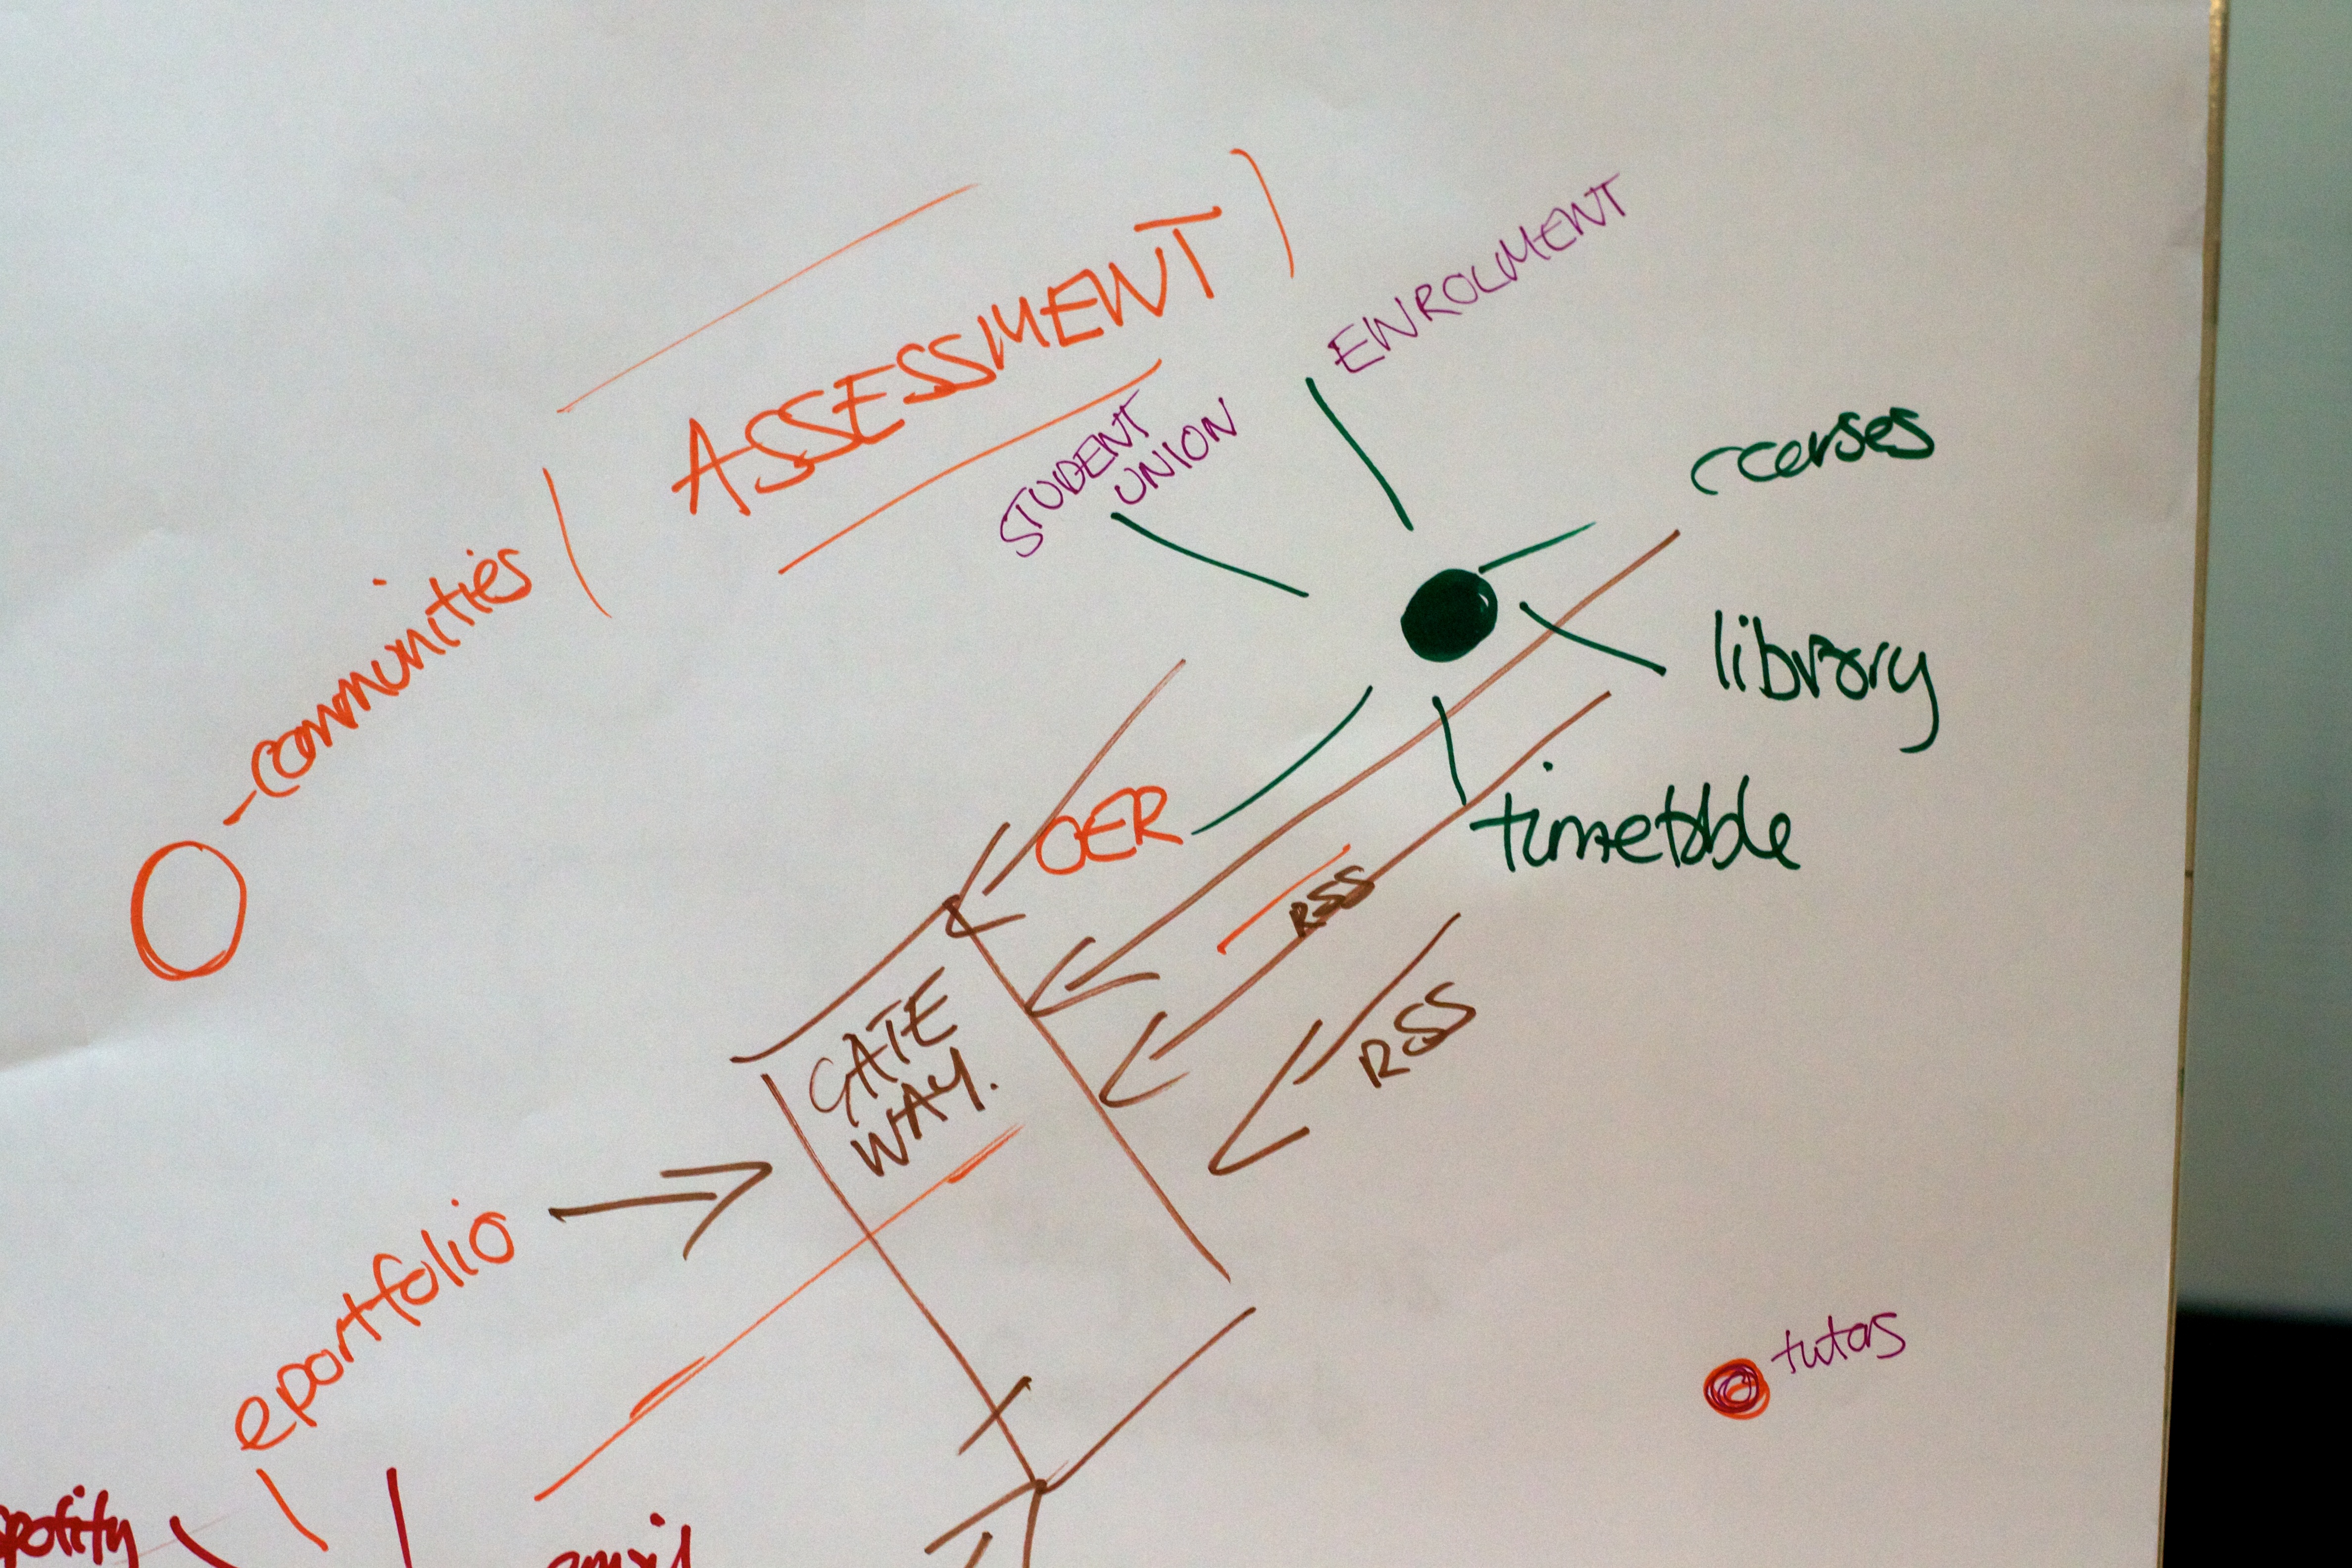
writing, line, brand, font, sketch, drawing, design, text, handwriting, calligraphy, document, shape, oet10